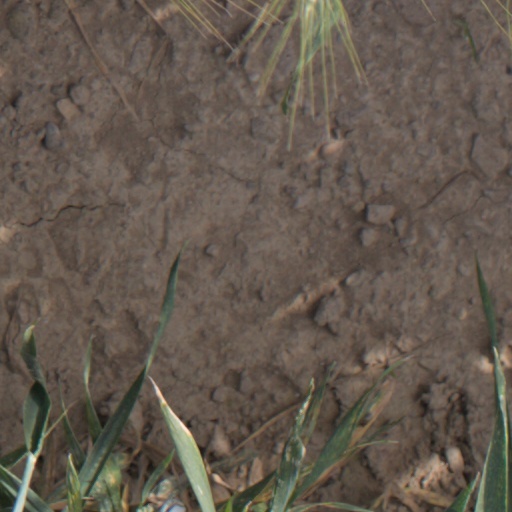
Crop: wheat